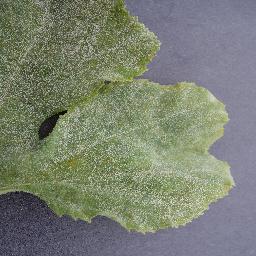
Label: Squash___Powdery_mildew